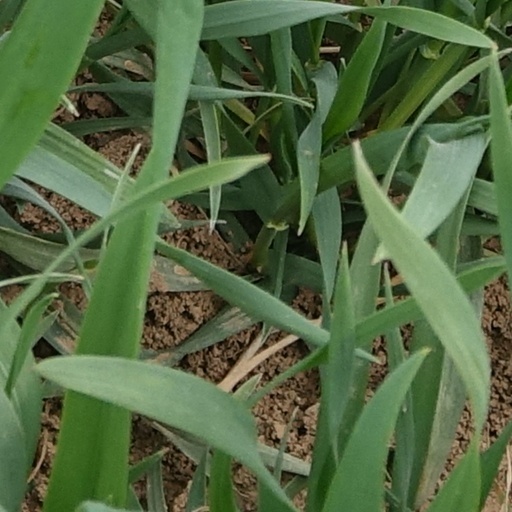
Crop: wheat